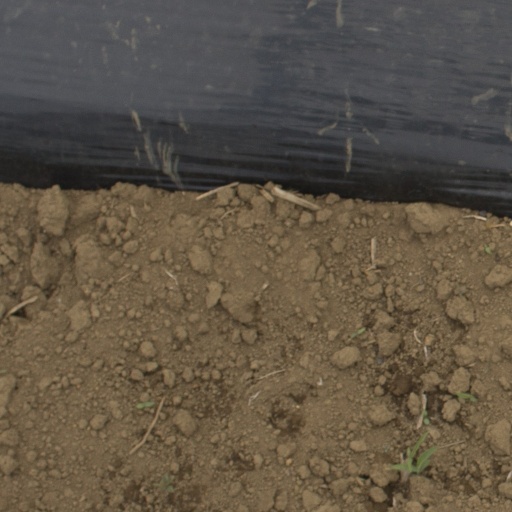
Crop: Jerusalem artichoke